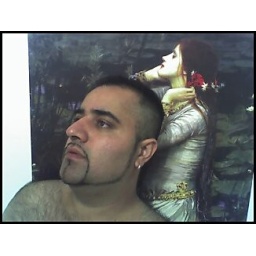
my portrait with OPHELIA ,famous charachter of shakspear.this painting is by john william water house